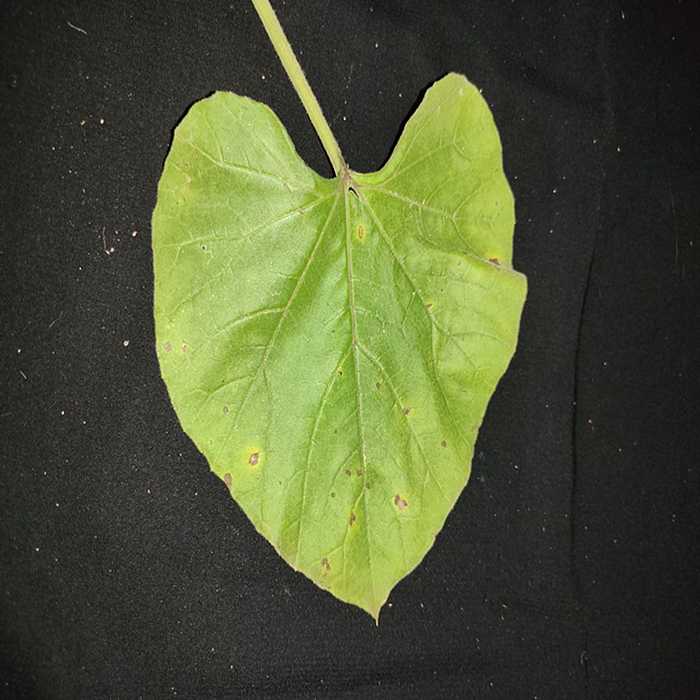
Plant: Bottle gourd
Label: Anthracnose